Dave Chappelle

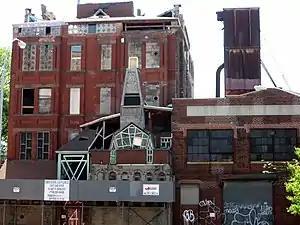
The Broken Angel House in Brooklyn on May 16, 2007, which was the site of the documentary "Dave Chappelle's Block Party" (2005)

Chappelle was the star and a producer of the Michel Gondry-directed documentary "Dave Chappelle's Block Party", which chronicles his hosting a free concert in the Clinton Hill neighborhood of Brooklyn on September 18, 2004. Several musical artists, including Kanye West, The Roots, Erykah Badu, Mos Def, Dead Prez and Jill Scott, are featured in the movie both performing in the concert and in conversation off-stage; Chappelle brought Yellow Springs residents to Brooklyn at his own expense. Another highlight of the event was the temporary reunion of 1990s hip-hop group The Fugees.